Captain William Parker Jackson House

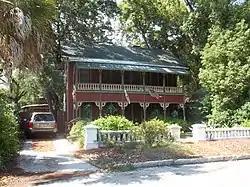
Captain William Parker Jackson's house in 2011

Captain William Parker Jackson House is a historic residence in the Seminole Heights area of Tampa, Florida. An 1870s farmhouse, it was once owned by prominent Tampa pioneers. It is listed on the National Register of Historic Places. Jackson was born November 11, 1847, to "first Anglo-American family to settle in the Tampa Wilderness."